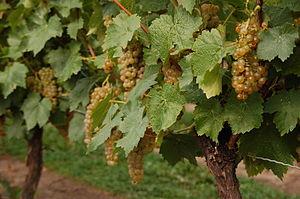
Le Vidal Blanc est un cépage hybride blanc, un croisement de Trebbiano et de Rayon d'Or. Il est aussi connu sous le nom de Vidal 256. Ce cépage a un taux élevé de sucre dans les climats froids, tout en maintenant un bon niveau d'acidité.